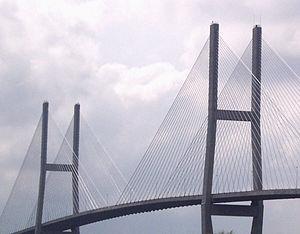
Le présent article recense les ponts à haubans les plus remarquables au monde, dont la portée de la travée principale est supérieure à 300 mètres, classés par pays et regroupés par continents.